Jennifer Jason Leigh

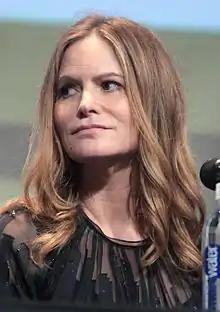
Leigh in 2015

Jennifer Jason Leigh (born Jennifer Leigh Morrow; February 5, 1962) is an American actress. She began her career on television during the 1970s before making her film breakthrough in the teen film "Fast Times at Ridgemont High" (1982). She received critical praise for her performances in "Last Exit to Brooklyn" (1989), "Miami Blues" (1990), "Backdraft" (1991), "Single White Female" (1992), and "The Hudsucker Proxy" (1994), and was nominated for a Golden Globe for her portrayal of Dorothy Parker in "Mrs. Parker and the Vicious Circle" (1994).